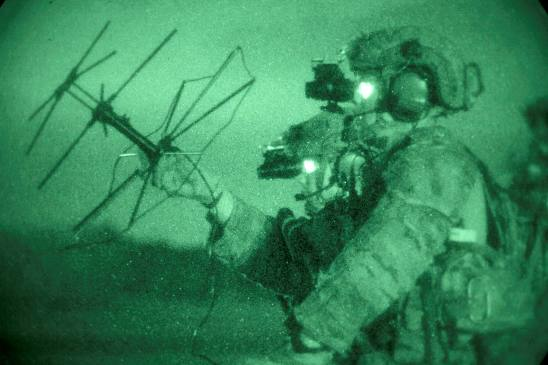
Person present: Yes